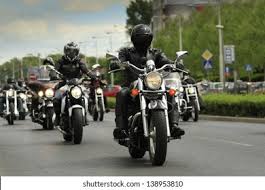
Vehicle type: Motorcycles